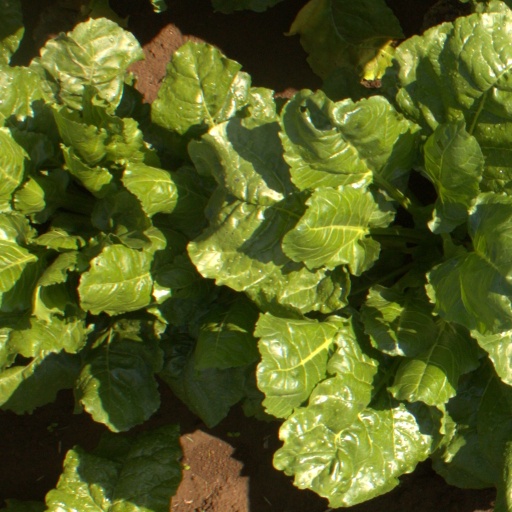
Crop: sugar beet